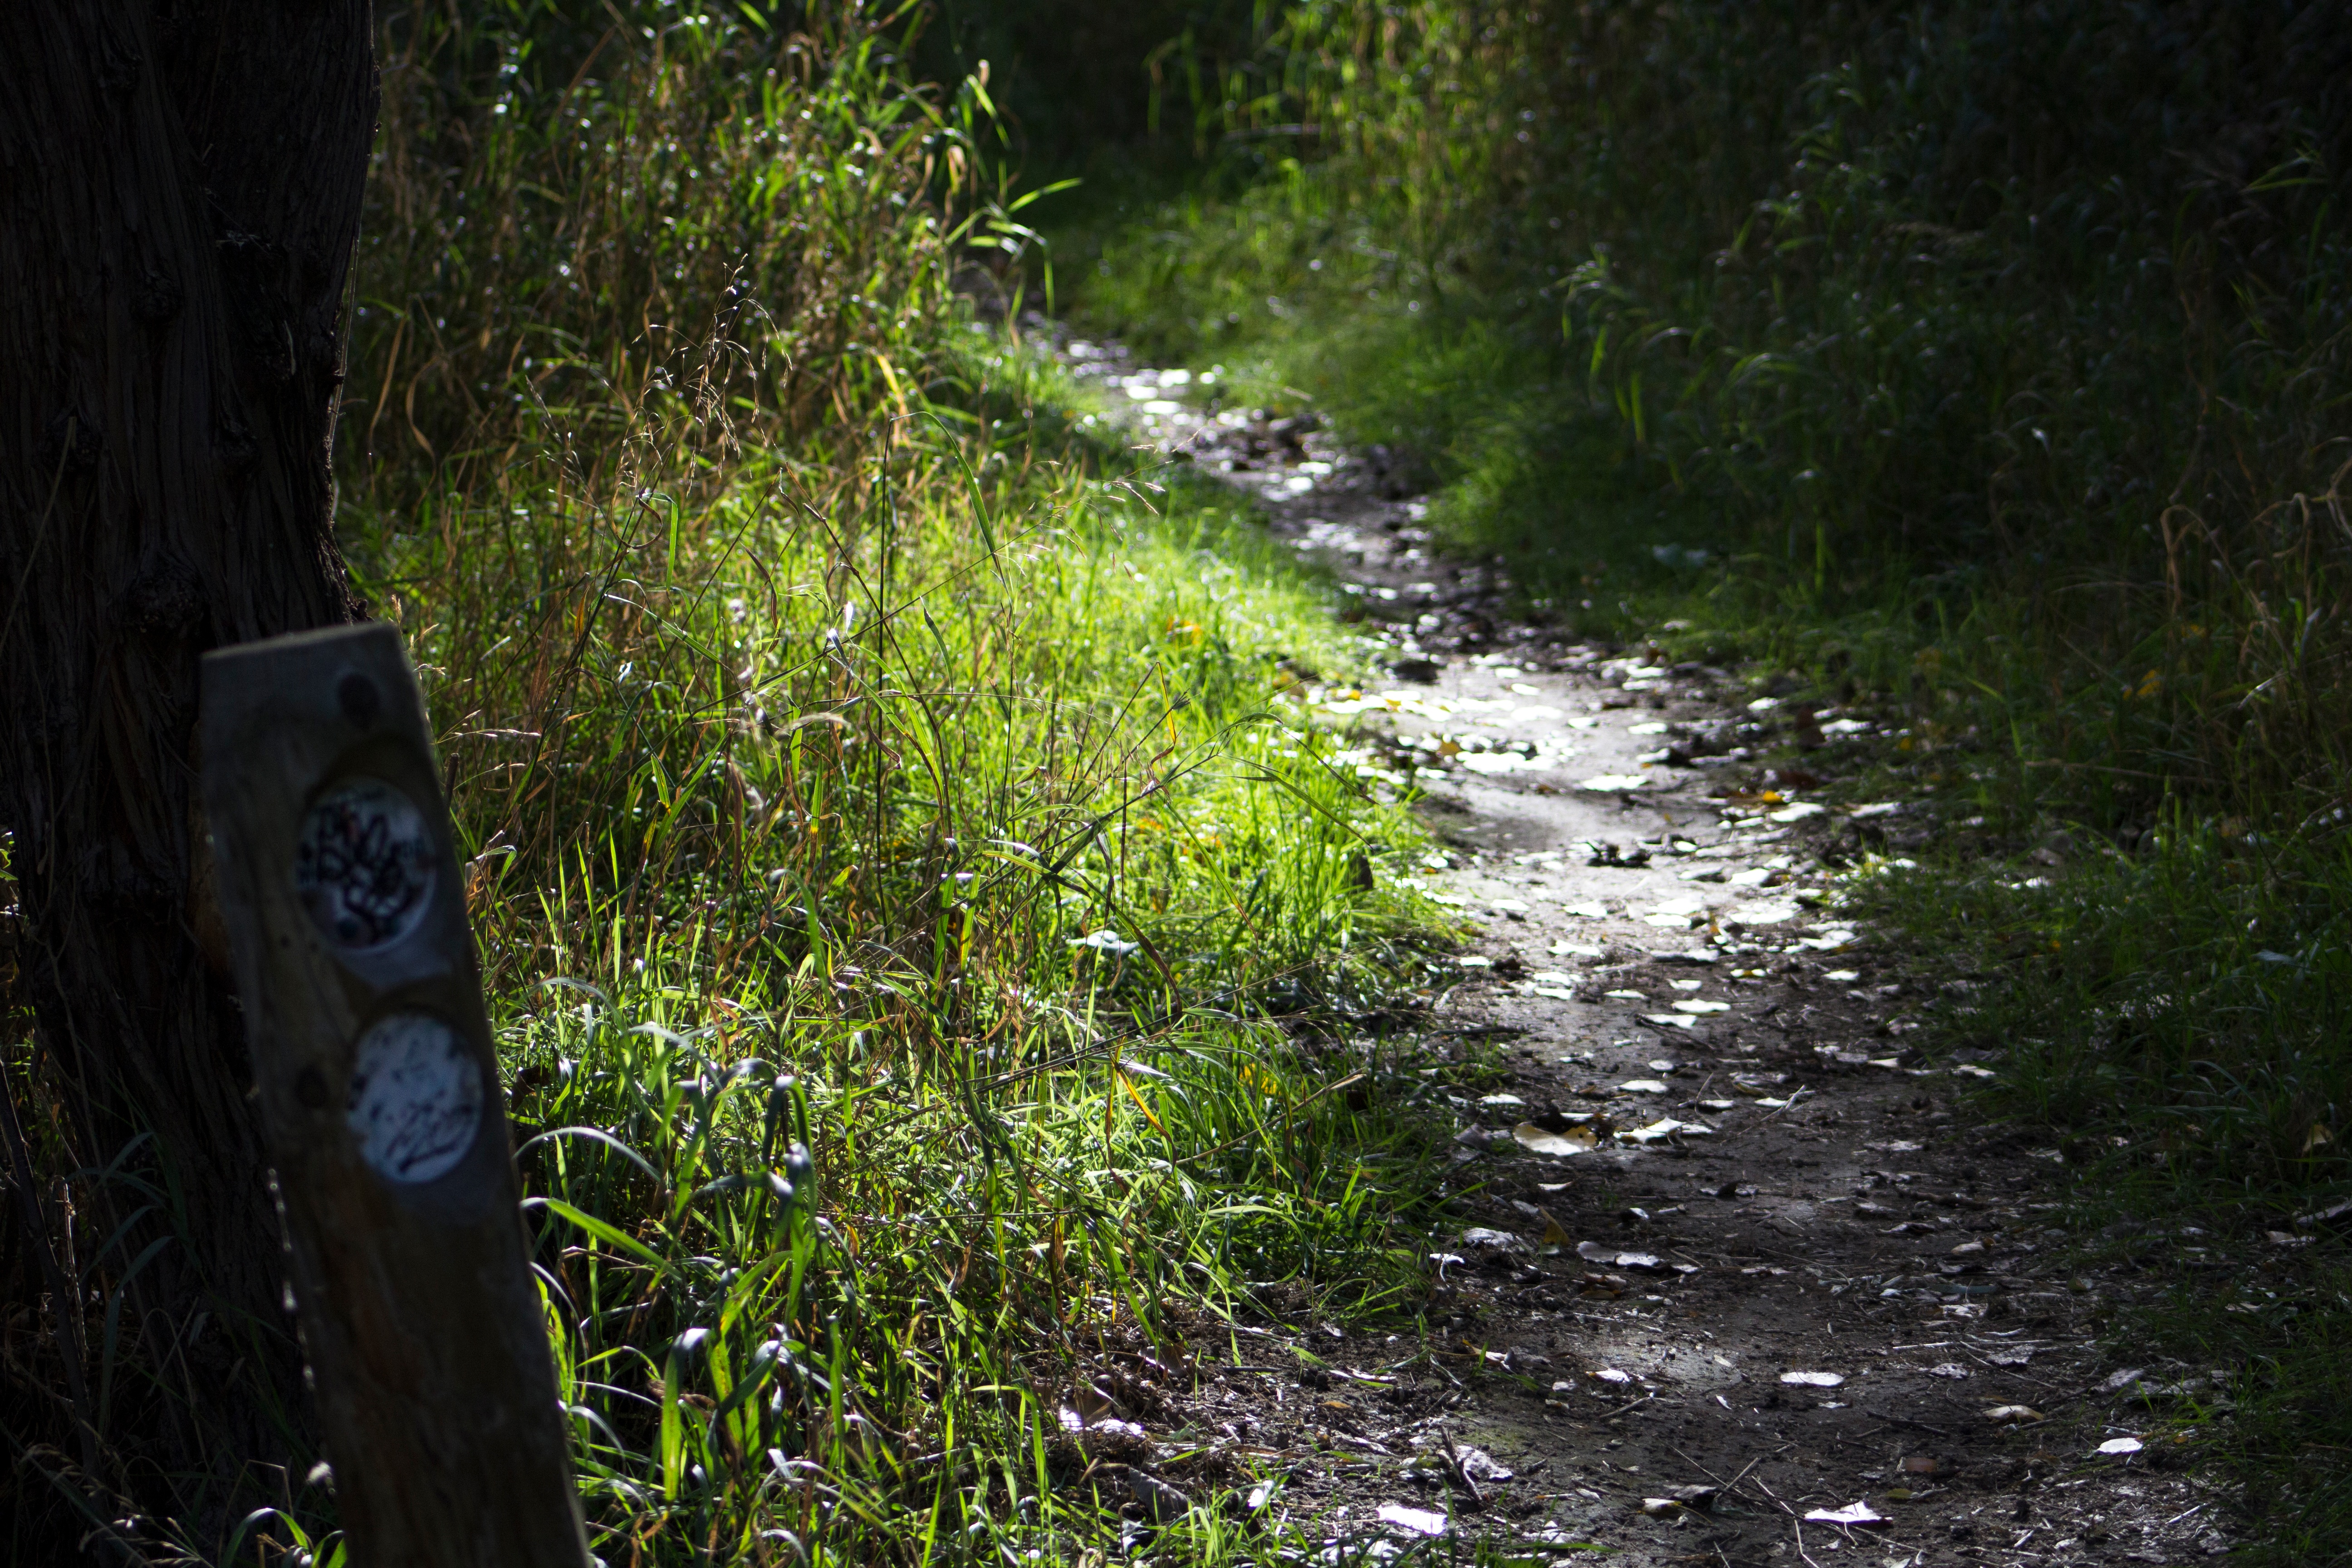
tree, water, nature, forest, grass, wilderness, plant, trail, sunlight, leaf, flower, river, pond, wildlife, stream, green, jungle, autumn, waterway, wetland, woodland, habitat, rural area, natural environment